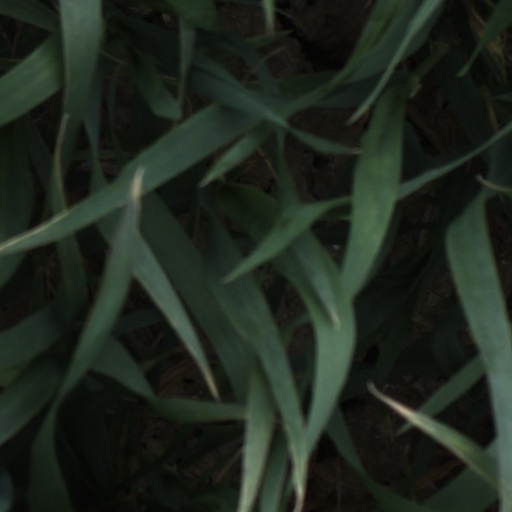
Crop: wheat